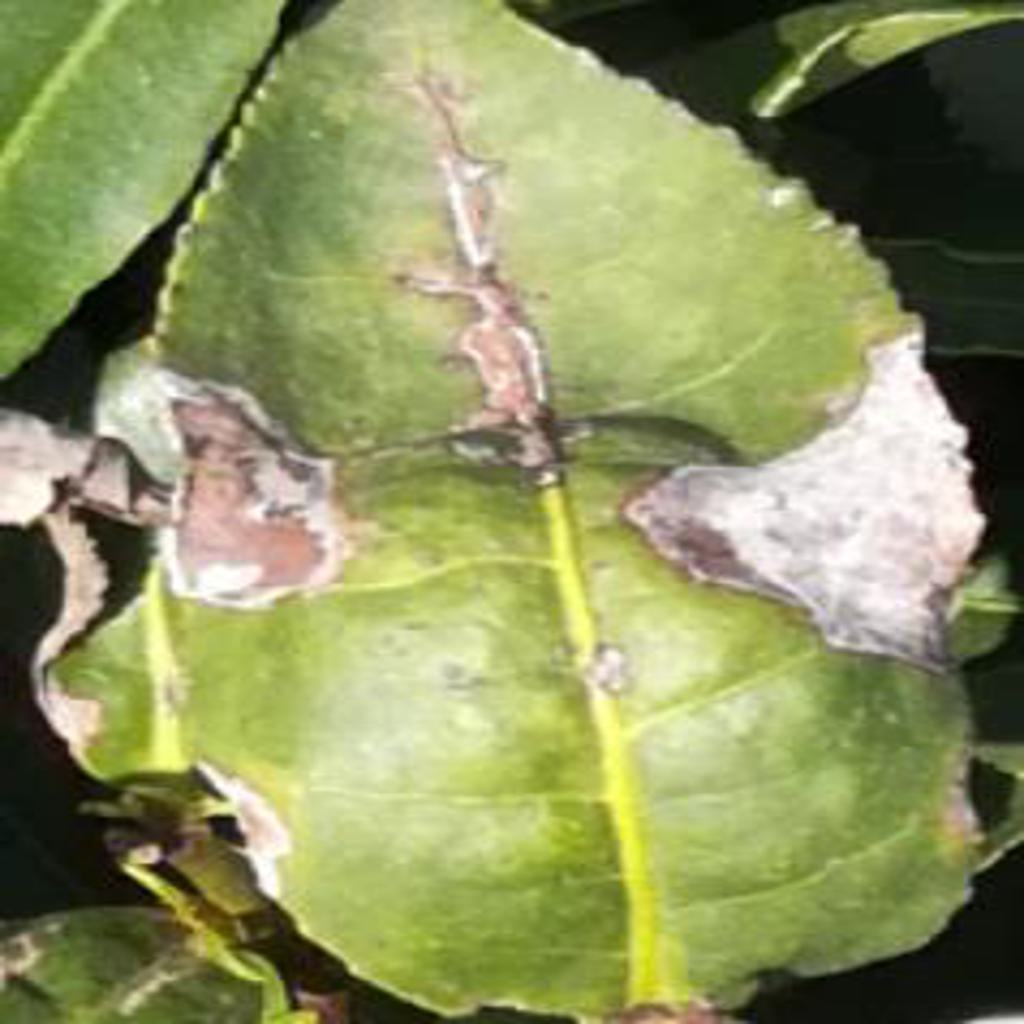
Label: Tea leaf blight